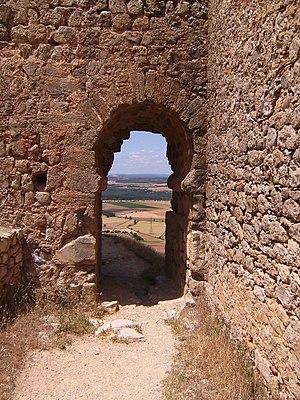
Christine Mazzoli-Guintard, née en 1962, est une historienne française, médiéviste, spécialiste de l’histoire et de l'archéologie urbaines et des solidarités citadines en al-Andalus.